Antependium

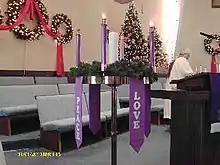
Paraments hanging from an Advent wreath in a Methodist church

The earliest extant painted wooden "antependium" in Italian art is the one attributed to the Maestro di Tressa in the Pinacoteca Nazionale in Siena, Italy. It is dated 1215 and is tempera and gold on panel, embellished with pastiglia decoration to mimic metalwork. It is generally called "Il Paliotto del Salvatore" or the "antependium" of the Savior, "paliotto" being the Italian word for an antependium in any medium.